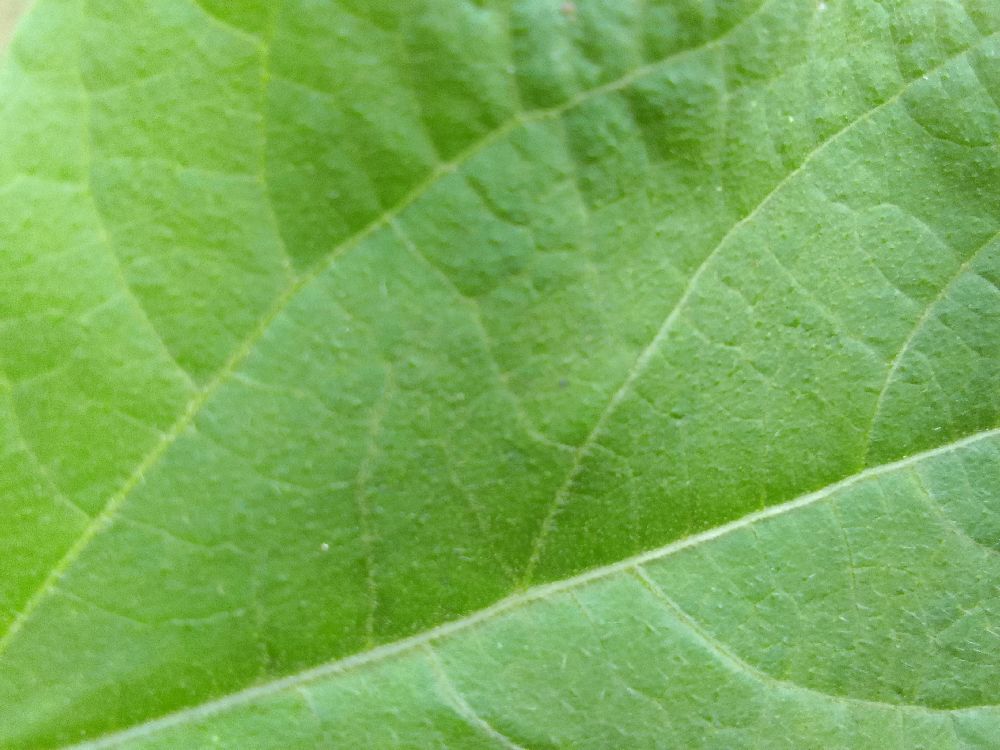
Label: healthy